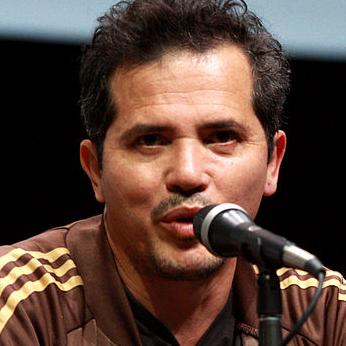
Age: 48